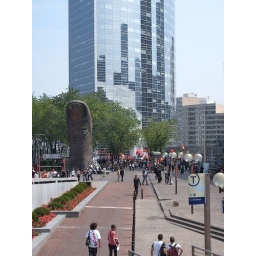
A shiny building in La Defense.